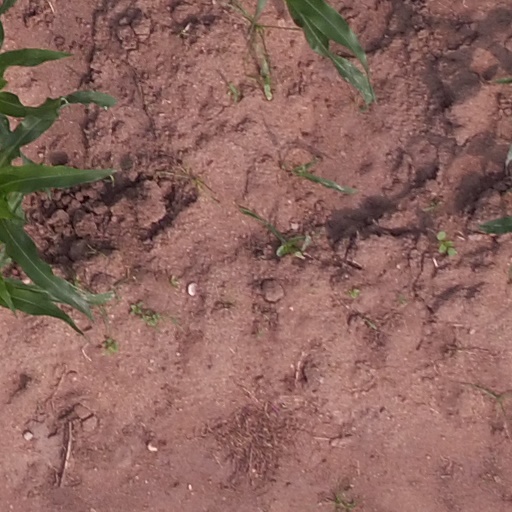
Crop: maize; corn